Darton railway station

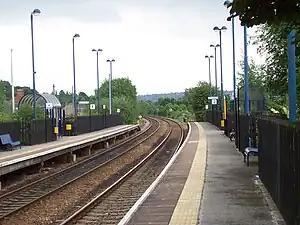
View of the station taken from platform 2

Darton railway station is a railway station in a large village of Darton, in the Metropolitan Borough of Barnsley, South Yorkshire, England. Train services are provided by Northern Trains.